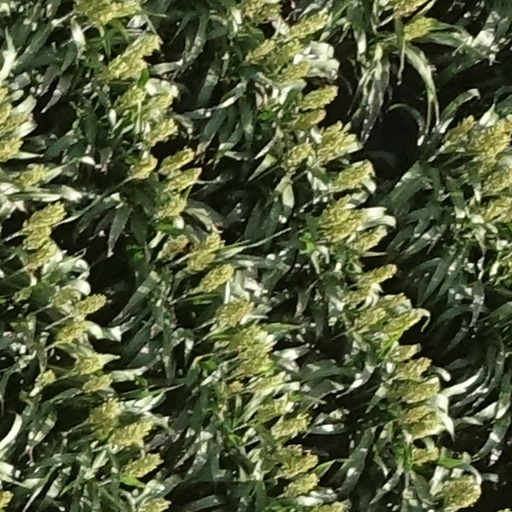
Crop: sorghum